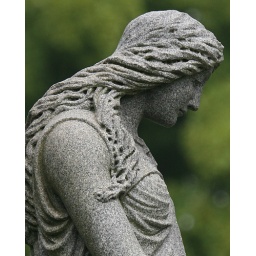
taken from the window of my car on a rainy august day.....&amp;quot;Christ our Redeemer Cemetery&amp;quot; in 'Pgh, Pa.